Eliza Doddridge

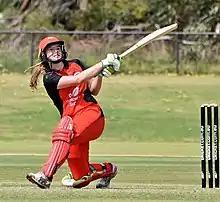
Doddridge with South Australia in 2018

Eliza Kathryn Doddridge (born 15 February 1999) is an Australian cricketer who plays as a right-handed batter and occasional right-arm medium bowler. She last played for the South Australian Scorpions in the Women's National Cricket League. She made her Scorpions debut on 22 September 2018 against Victoria, scoring 15* and taking one catch. She made her first half-century on 11 November 2018, scoring 54* against Queensland Fire. Doddridge was a member of the Adelaide Strikers squad for the 2018–19 Women's Big Bash League season but did not make an appearance.